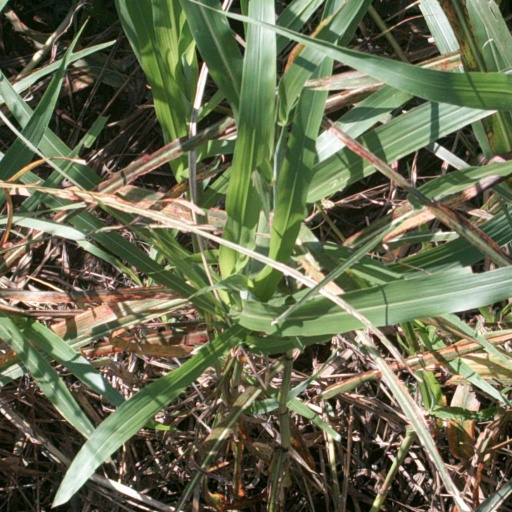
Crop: sorghum